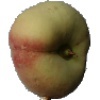
Label: Peach Flat 1